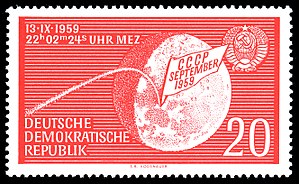
Luna 2
Frimærke fra DDR til minde om Luna 2.
Luna 2 var en sovjetisk rumsonde, der som det første menneskeskabte objekt ramte Månens overflade d. 13. september 1959 klokken 21:02,14 UTC, i Mare Imbrium. Da Sovjetunionen var ret hemmelighedsfuld, troede den vestlige presse at den hed Lunik 2, efter Sputnik. Lunik-navnet nævnes stadig, især i engelsksproget litteratur.